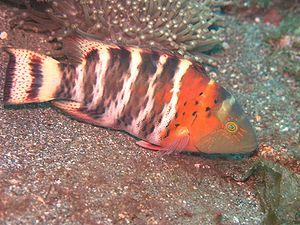
Cheilinus est un genre de poissons de la famille des Labridae.
Cheilinus fasciatus, communément nommé Labre à poitrine rouge ou Vieille rayée, est une espèce de poisson marin de la famille des Labridae.